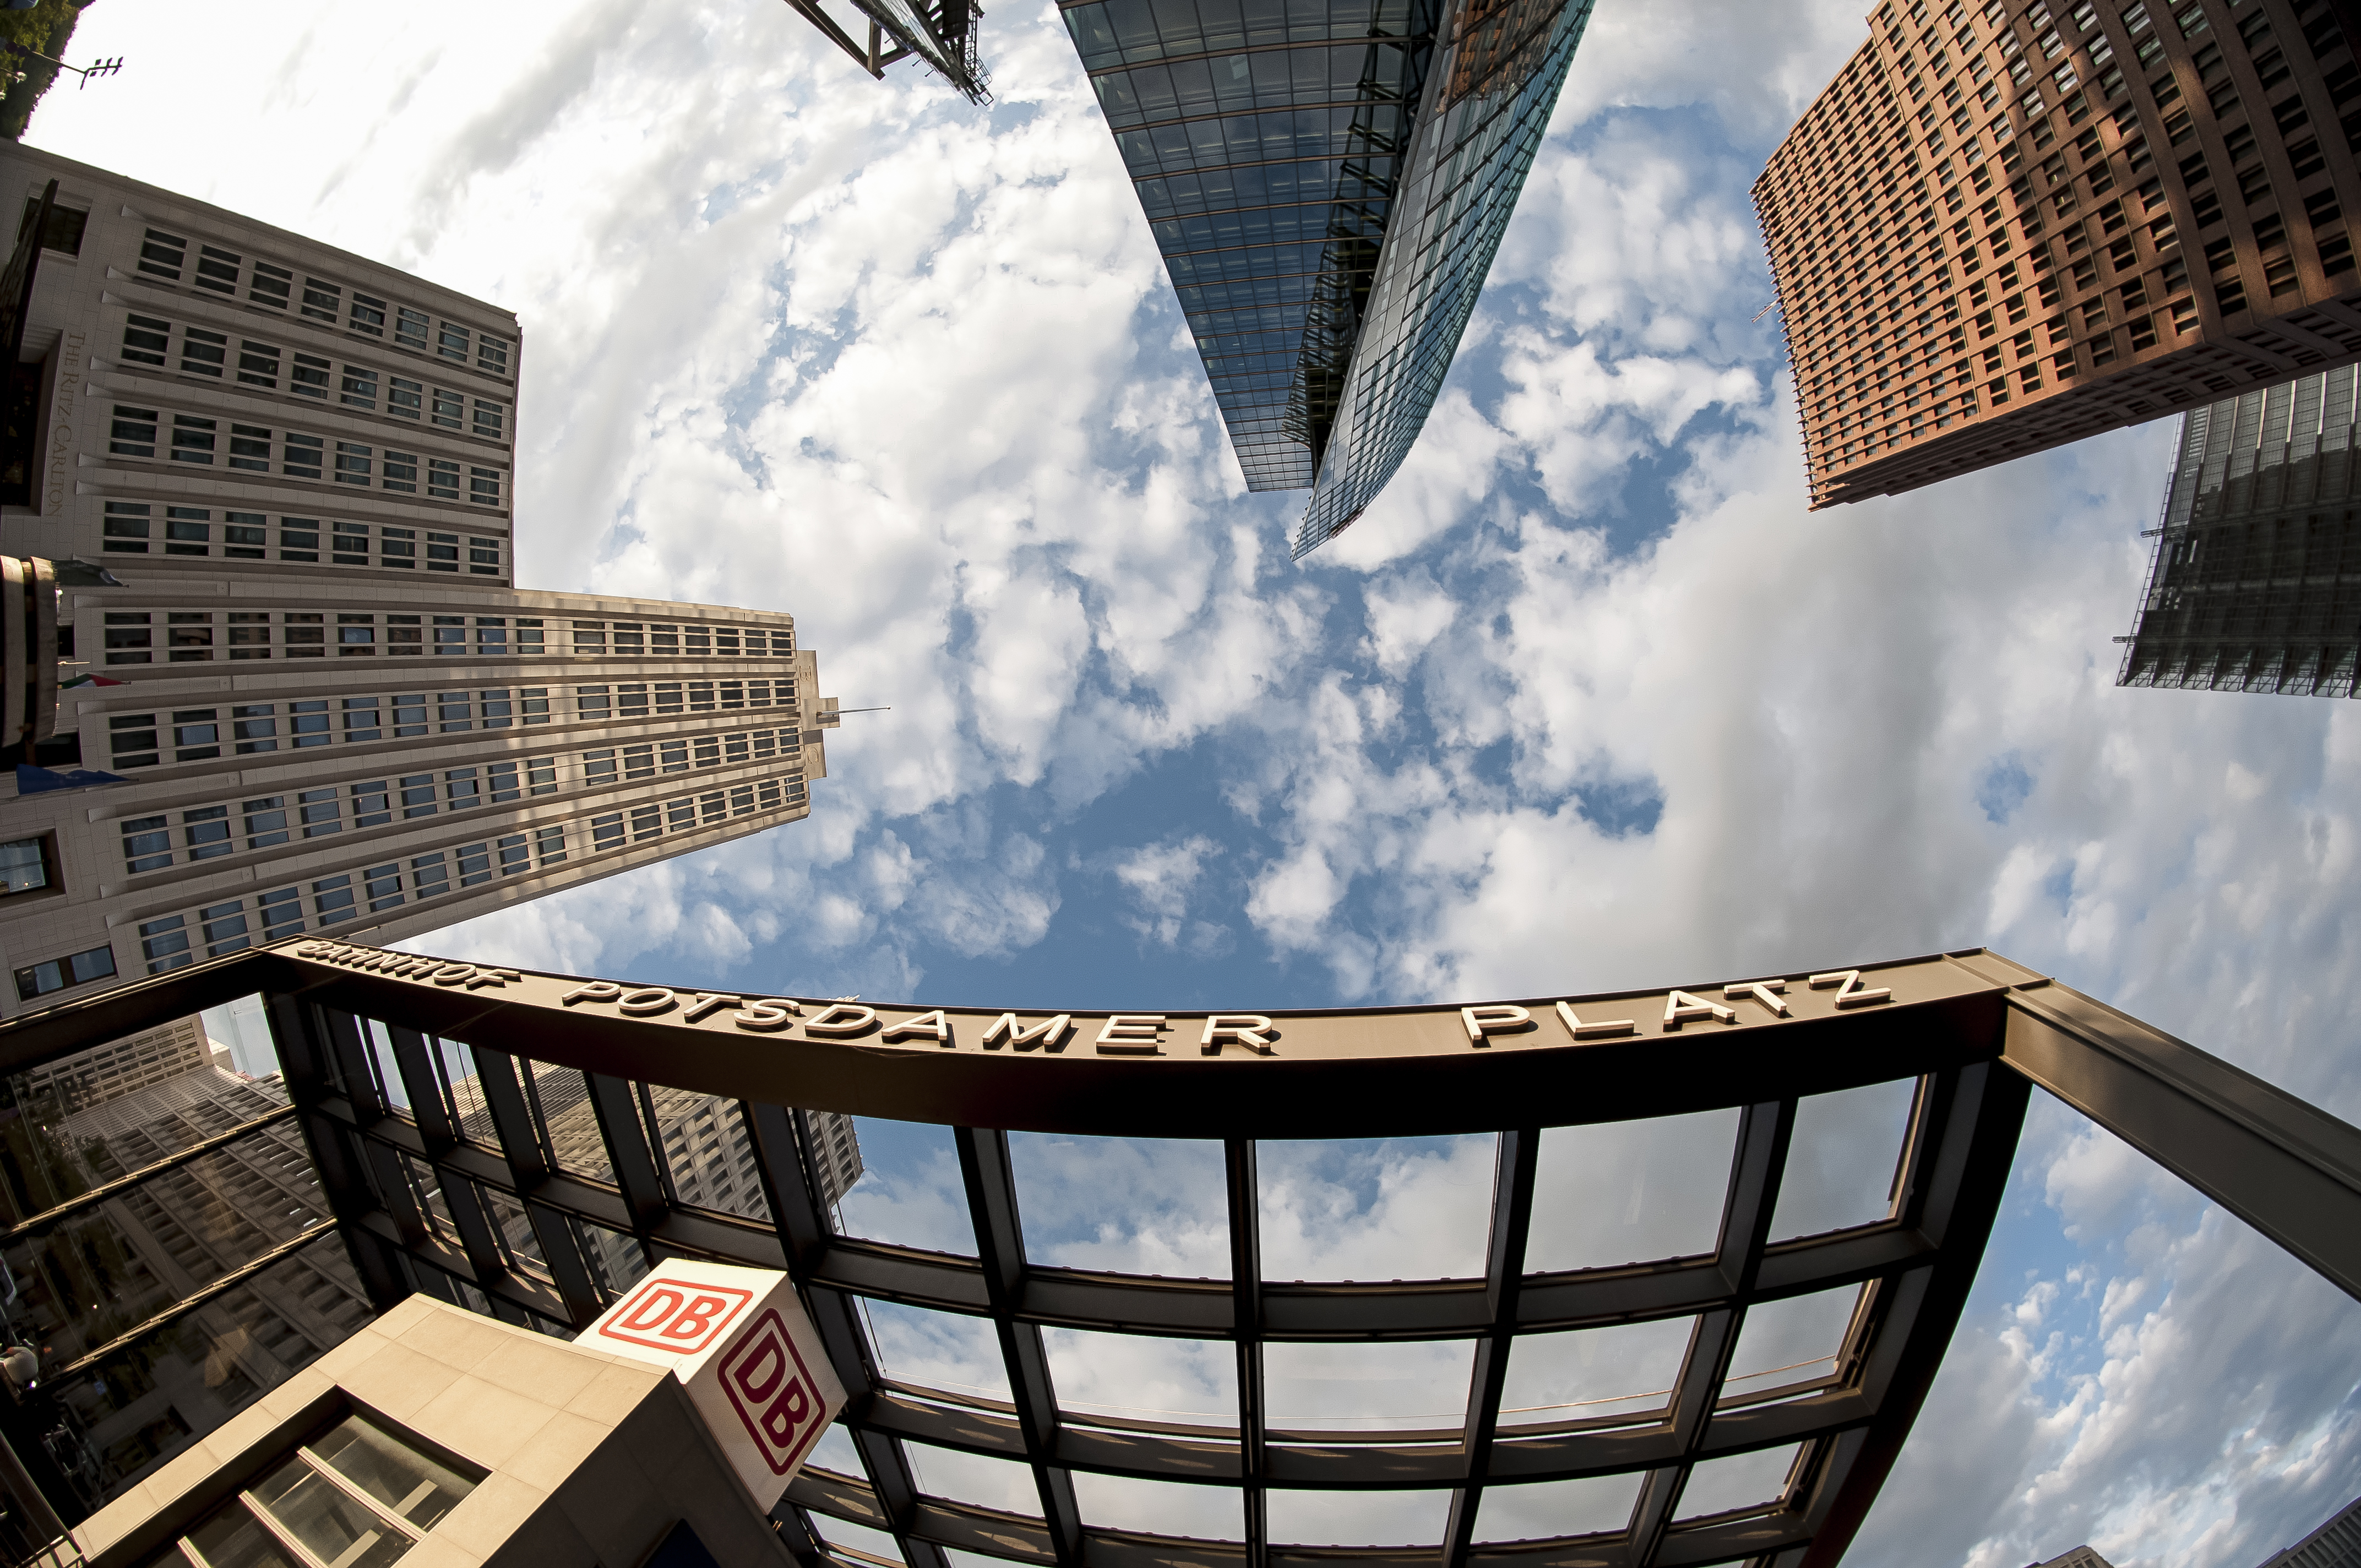
architecture, skyline, house, building, city, skyscraper, urban, cityscape, downtown, europe, reflection, landmark, blue, nikon, modern, world, engineering, stadt, germany, berlin, wide, angle, fisheye, big, samyang, image, platz, 8mm, metropolis, hauptstadt, d5000, tyskland, potsdamer, stad, hirise, urban area